Ballyhornan

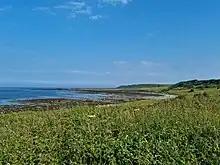
The beach and point situated at the end of Killard Nature Reserve

Ballyhornan is home to Cable Bar, which underwent a facelift is 2009. The local landmark takes its name from the undersea telecom cable that runs from the Cable House in Ballyhornan across to the Isle of Man. Cable Bar is a friendly and relaxing pub that has served the local community and visitors for many years and continues to do so.